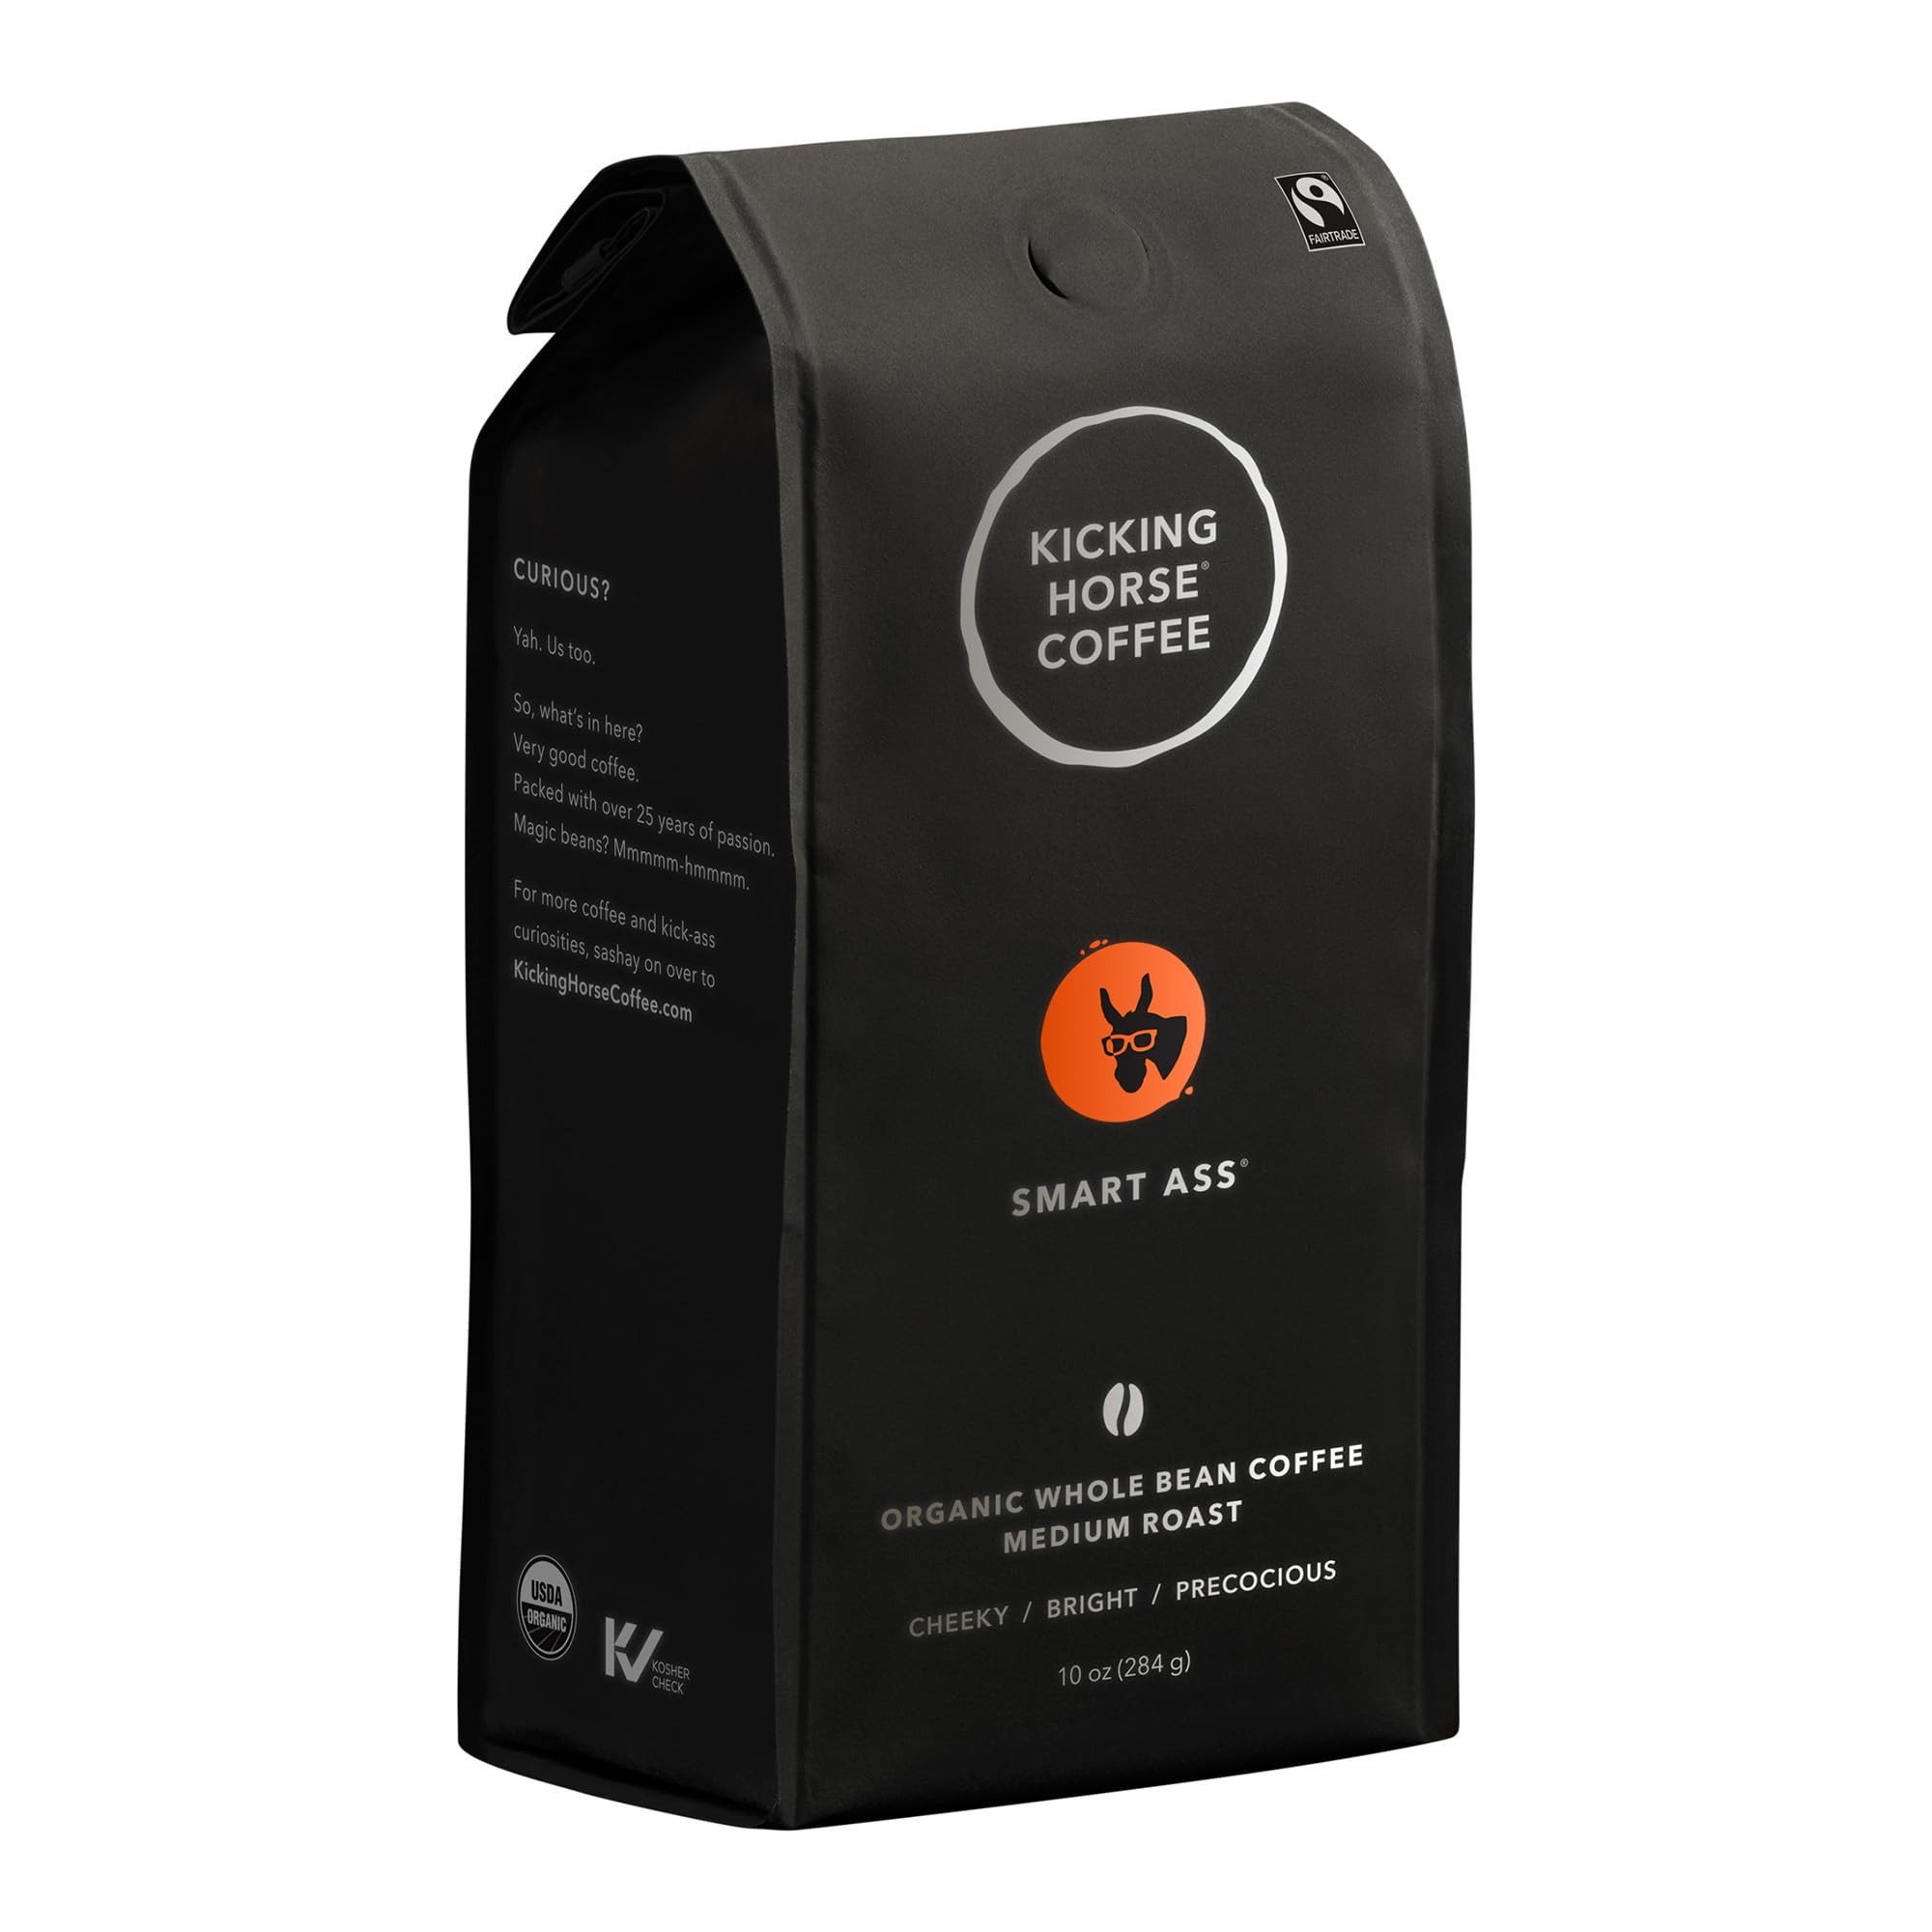
Item Name: Kicking Horse Coffee Smart Ass, Medium Roast, Whole Bean, Certified Organic, Fairtrade, Kosher, 10 Ounce (Pack of 6)
Bullet Point 1: ROAST: Medium roast, whole bean: Cheeky, bright, and precocious. A bright, chocolaty concoction for the smart-thinking, deep-drinking, good-at-their-game-in-the-morning crowd.
Bullet Point 2: NOTES: Tasting notes, brew method: Tart red currant, notes of sugar cane and milk chocolate, with a honeyed berry body. Recommended methods: French press, drip machine, pour over, espresso and cold brew.
Bullet Point 3: ORIGIN: Origin Africa, Central & South America: Grown in a socially and environmentally responsible way, by farmers with sustainable businesses they can depend on.
Bullet Point 4: Organic, Fairtrade, Kosher, Shade Grown, Arabica coffee: Coffee that is good and fair for the coffee drinkers, the farmers and the planet. 100 % certified.
Bullet Point 5: Roasted in the rocky mountains: It’s all deep, dark and delicious, roasted right below the towering Canadian Rocky Mountain peaks.
Bullet Point 6: Pack of 6 bags of 10 oz Each
Value: 60.0
Unit: Ounce

Price: 57.92